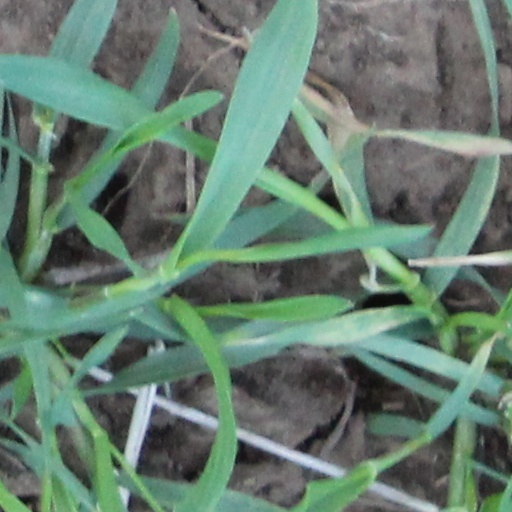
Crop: wheat